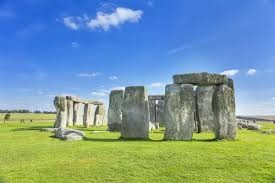
Landmark: Stonehenge